Indian Science Congress Association

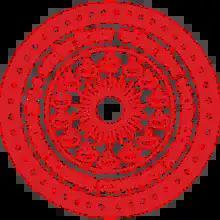
Logo of ISCA

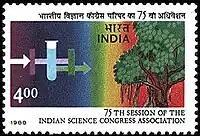
Indian postal stamp commemorating the 75th Session

Indian Science Congress Association (ISCA) is a premier scientific organisation of India with headquarters at Kolkata, West Bengal. The association started in the year 1914 in Calcutta and it meets annually in the first week of January. It has a membership of more than 30,000 scientists.